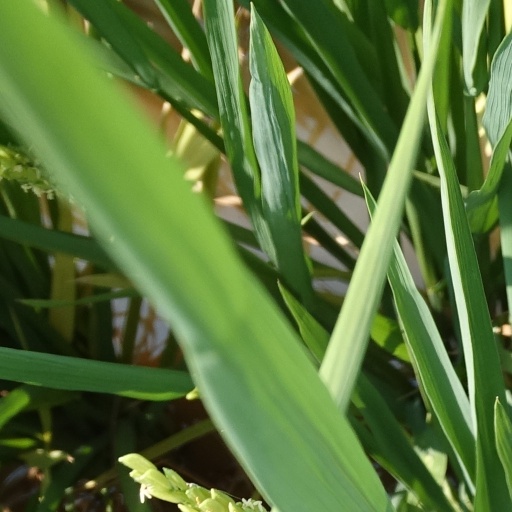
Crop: rice